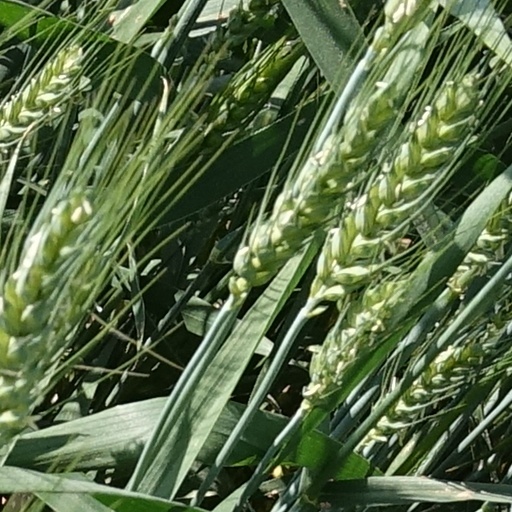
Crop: wheat